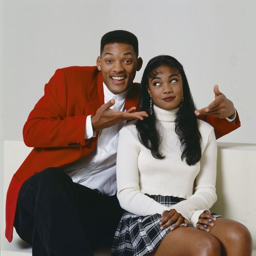
he 's been doing the look at this pretty person way before he met actor and had celebrity